Yudh (TV series)

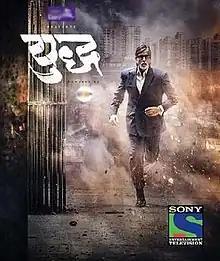

Yudh is an Indian television psychological thriller miniseries directed by Ribhu Dasgupta and Dipti Kalwani. It stars Amitabh Bachchan, Sarika, Zakir Hussain, Mona Wasu, Nawazuddin Siddiqui and Kay Kay Menon. This show is Bachchan's debut fiction television show. Produced by Endemol India and Saraswati Creations, "Yudh" premiered on Sony TV on 14 July 2014.